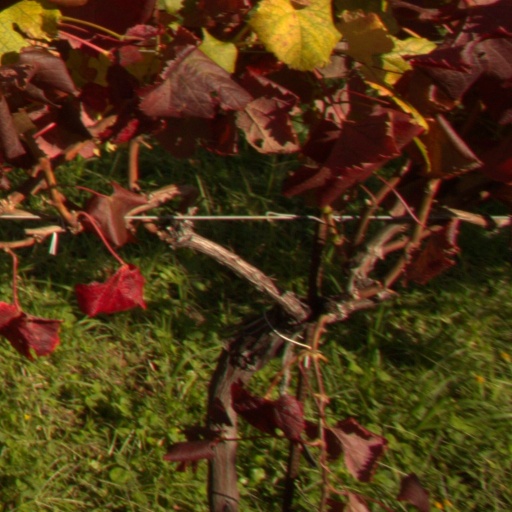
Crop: grape